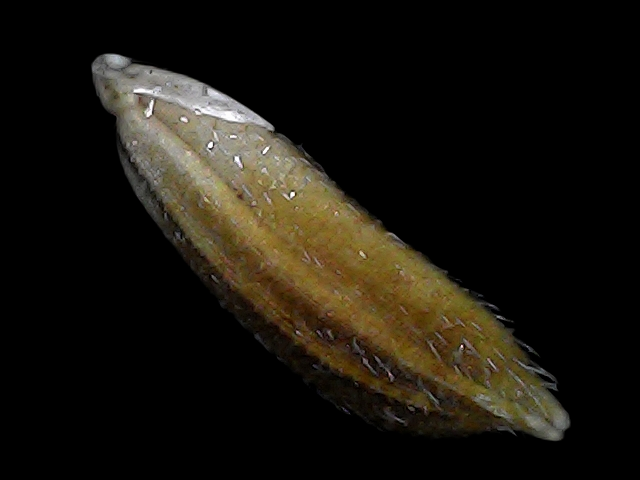
Rice variety: Bd91